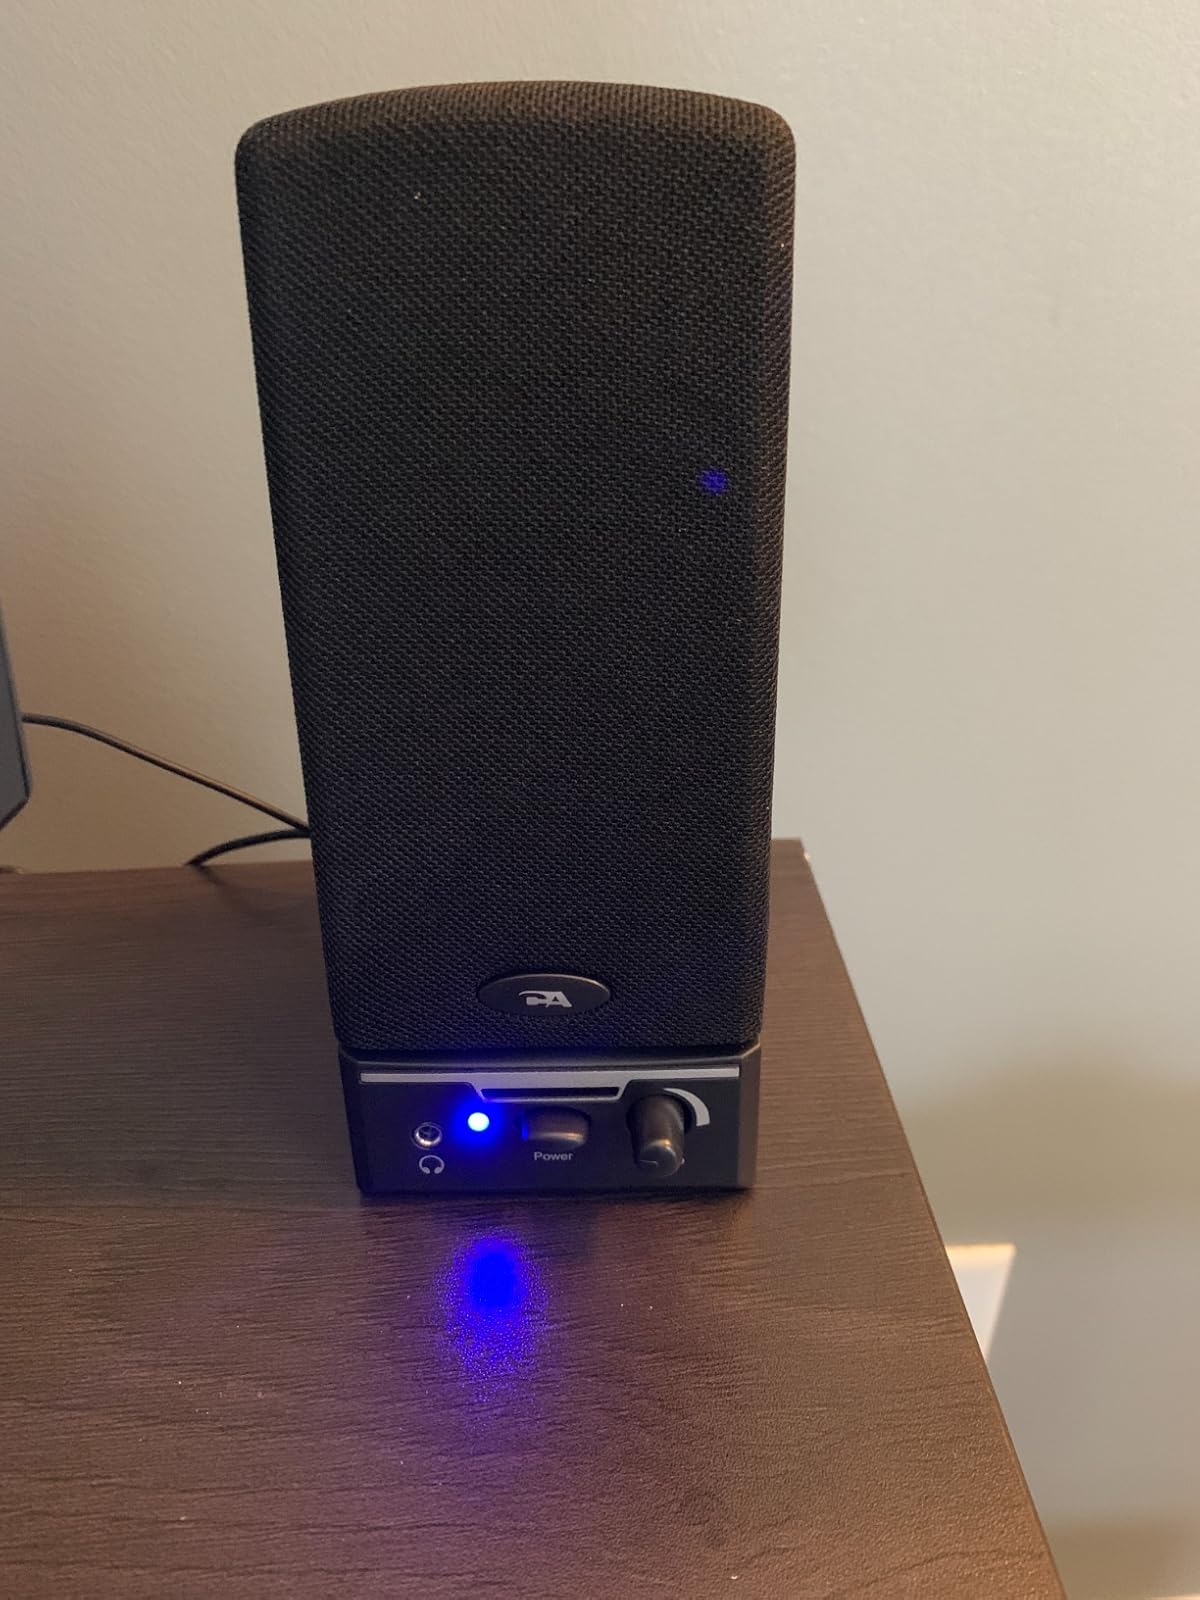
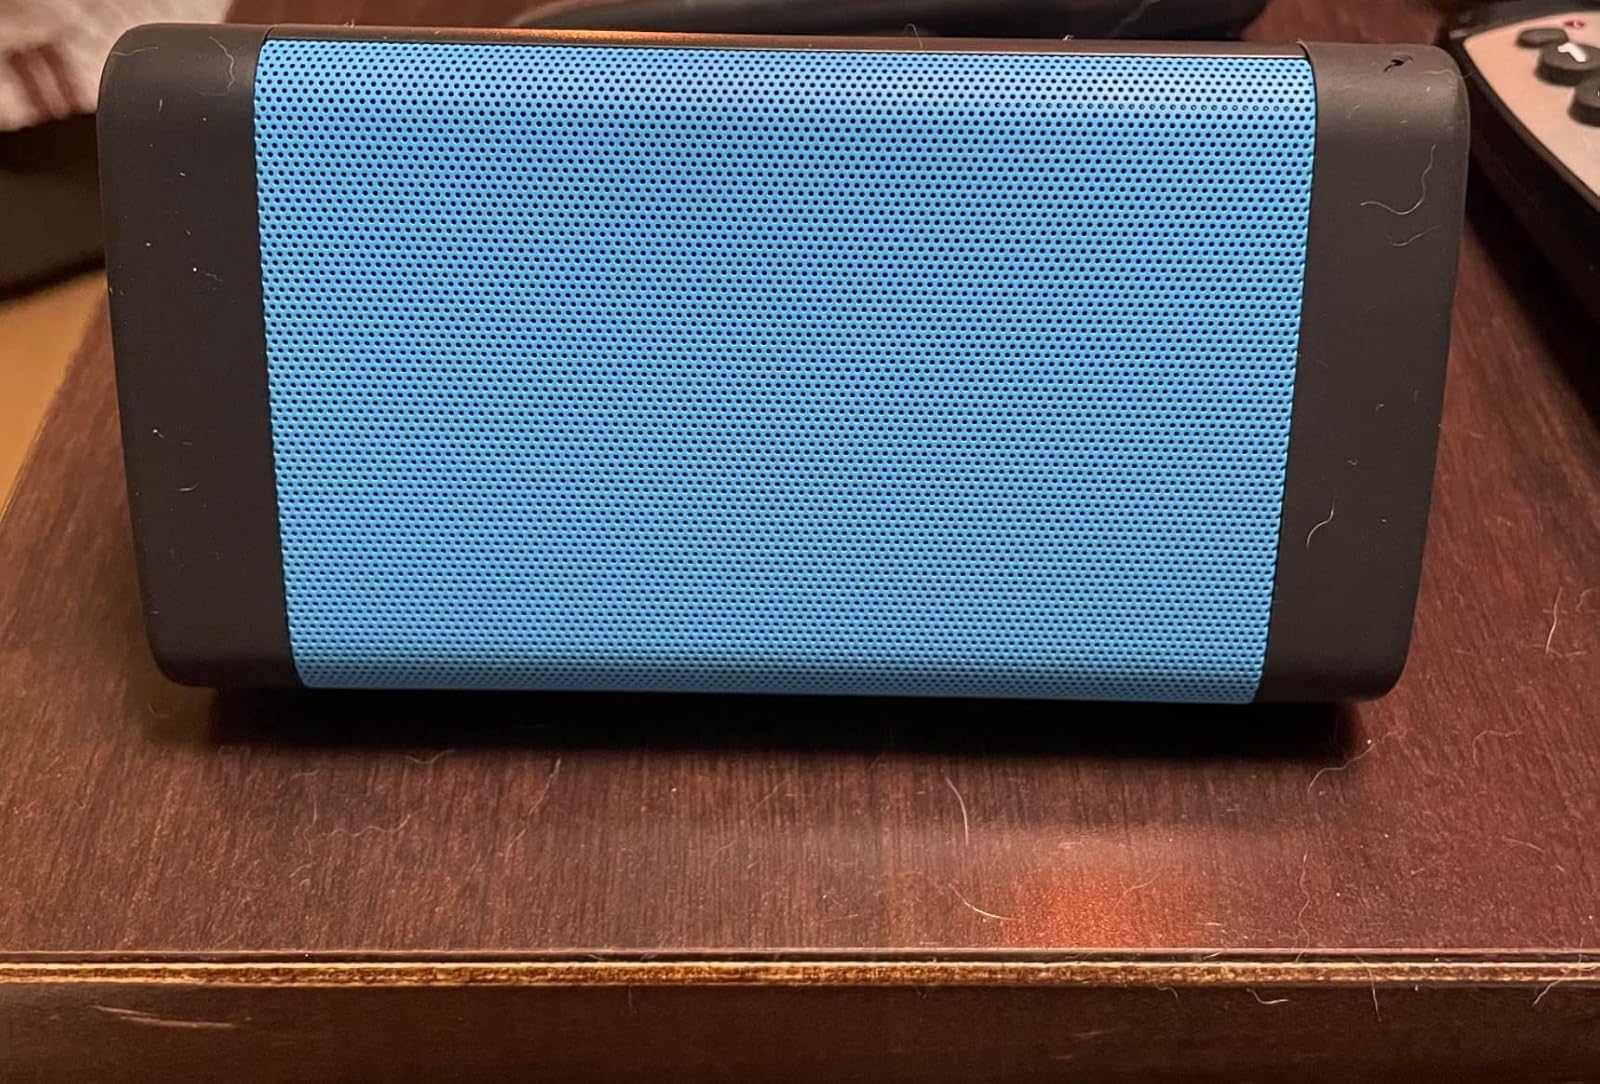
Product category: speaker
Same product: no